Joos van Winghe

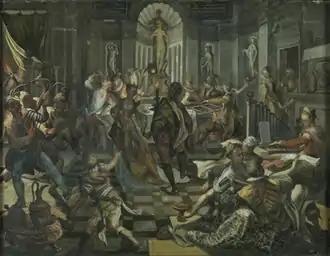
"Nocturnal party and masquerade"

He was the father of the painter Jeremias van Winghe who remained active in Frankfurt.